Hill 60, Port Kembla

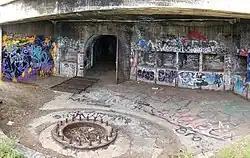
Hill 60 Bunker, Port Kembla, 2008

Hill 60 is a heritage-listed Aboriginal site at Military Road, Port Kembla, City of Wollongong, New South Wales, Australia. It is also the location of the World War II installation the Illowra Battery. The property is owned by Wollongong City Council. It was added to the New South Wales State Heritage Register on 14 December 2001.